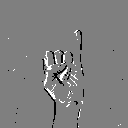
ASL letter: i